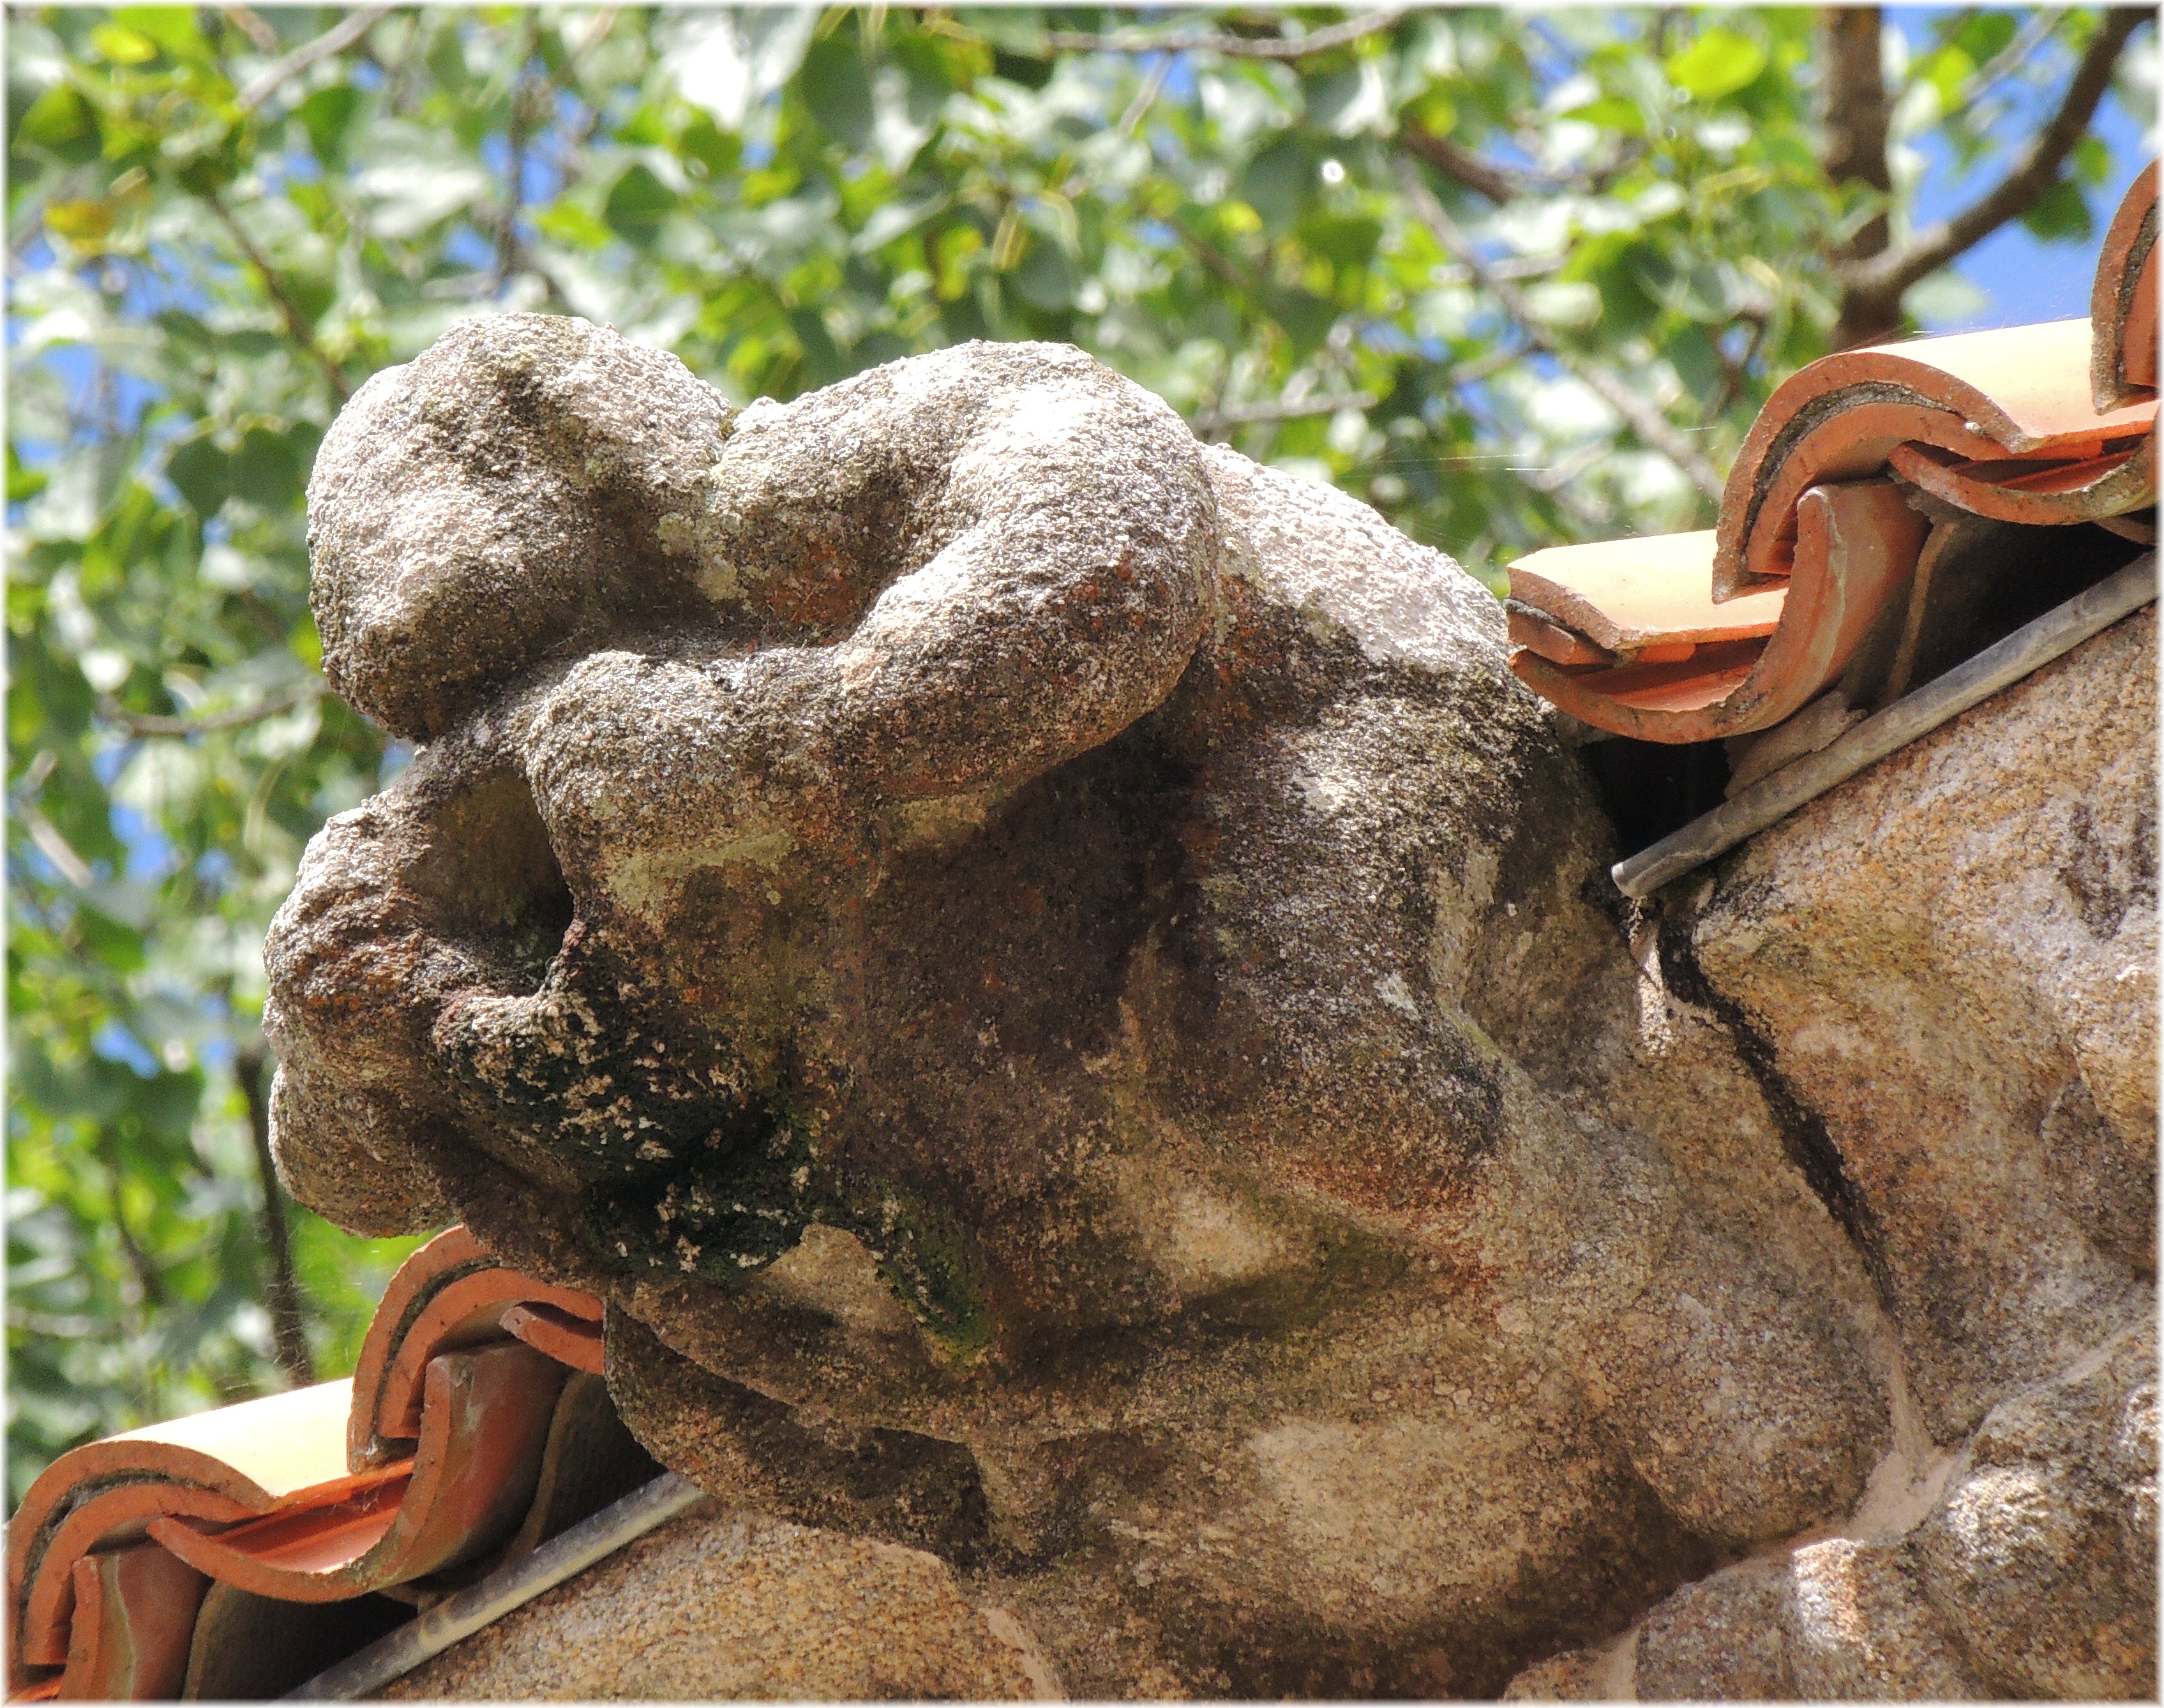
rock, monument, europe, statue, produce, sculpture, art, spain, espagne, edificio, arquitectura, europa, espaa, galicia, piedra, palacio, acorua, lacorua, carving, pedra, corua, galiza, corunna, galice, provinciacorua, arquitecture, zas, pazo, pzodoallo